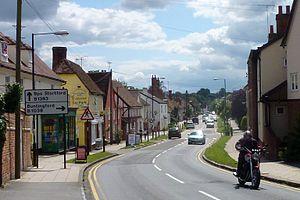
Newport est une ville anglaise du comté de l'Essex. Sa population est d'environ 2 000 habitants.